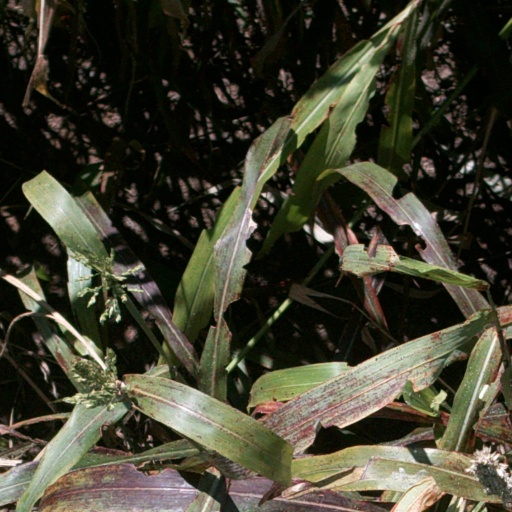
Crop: sorghum